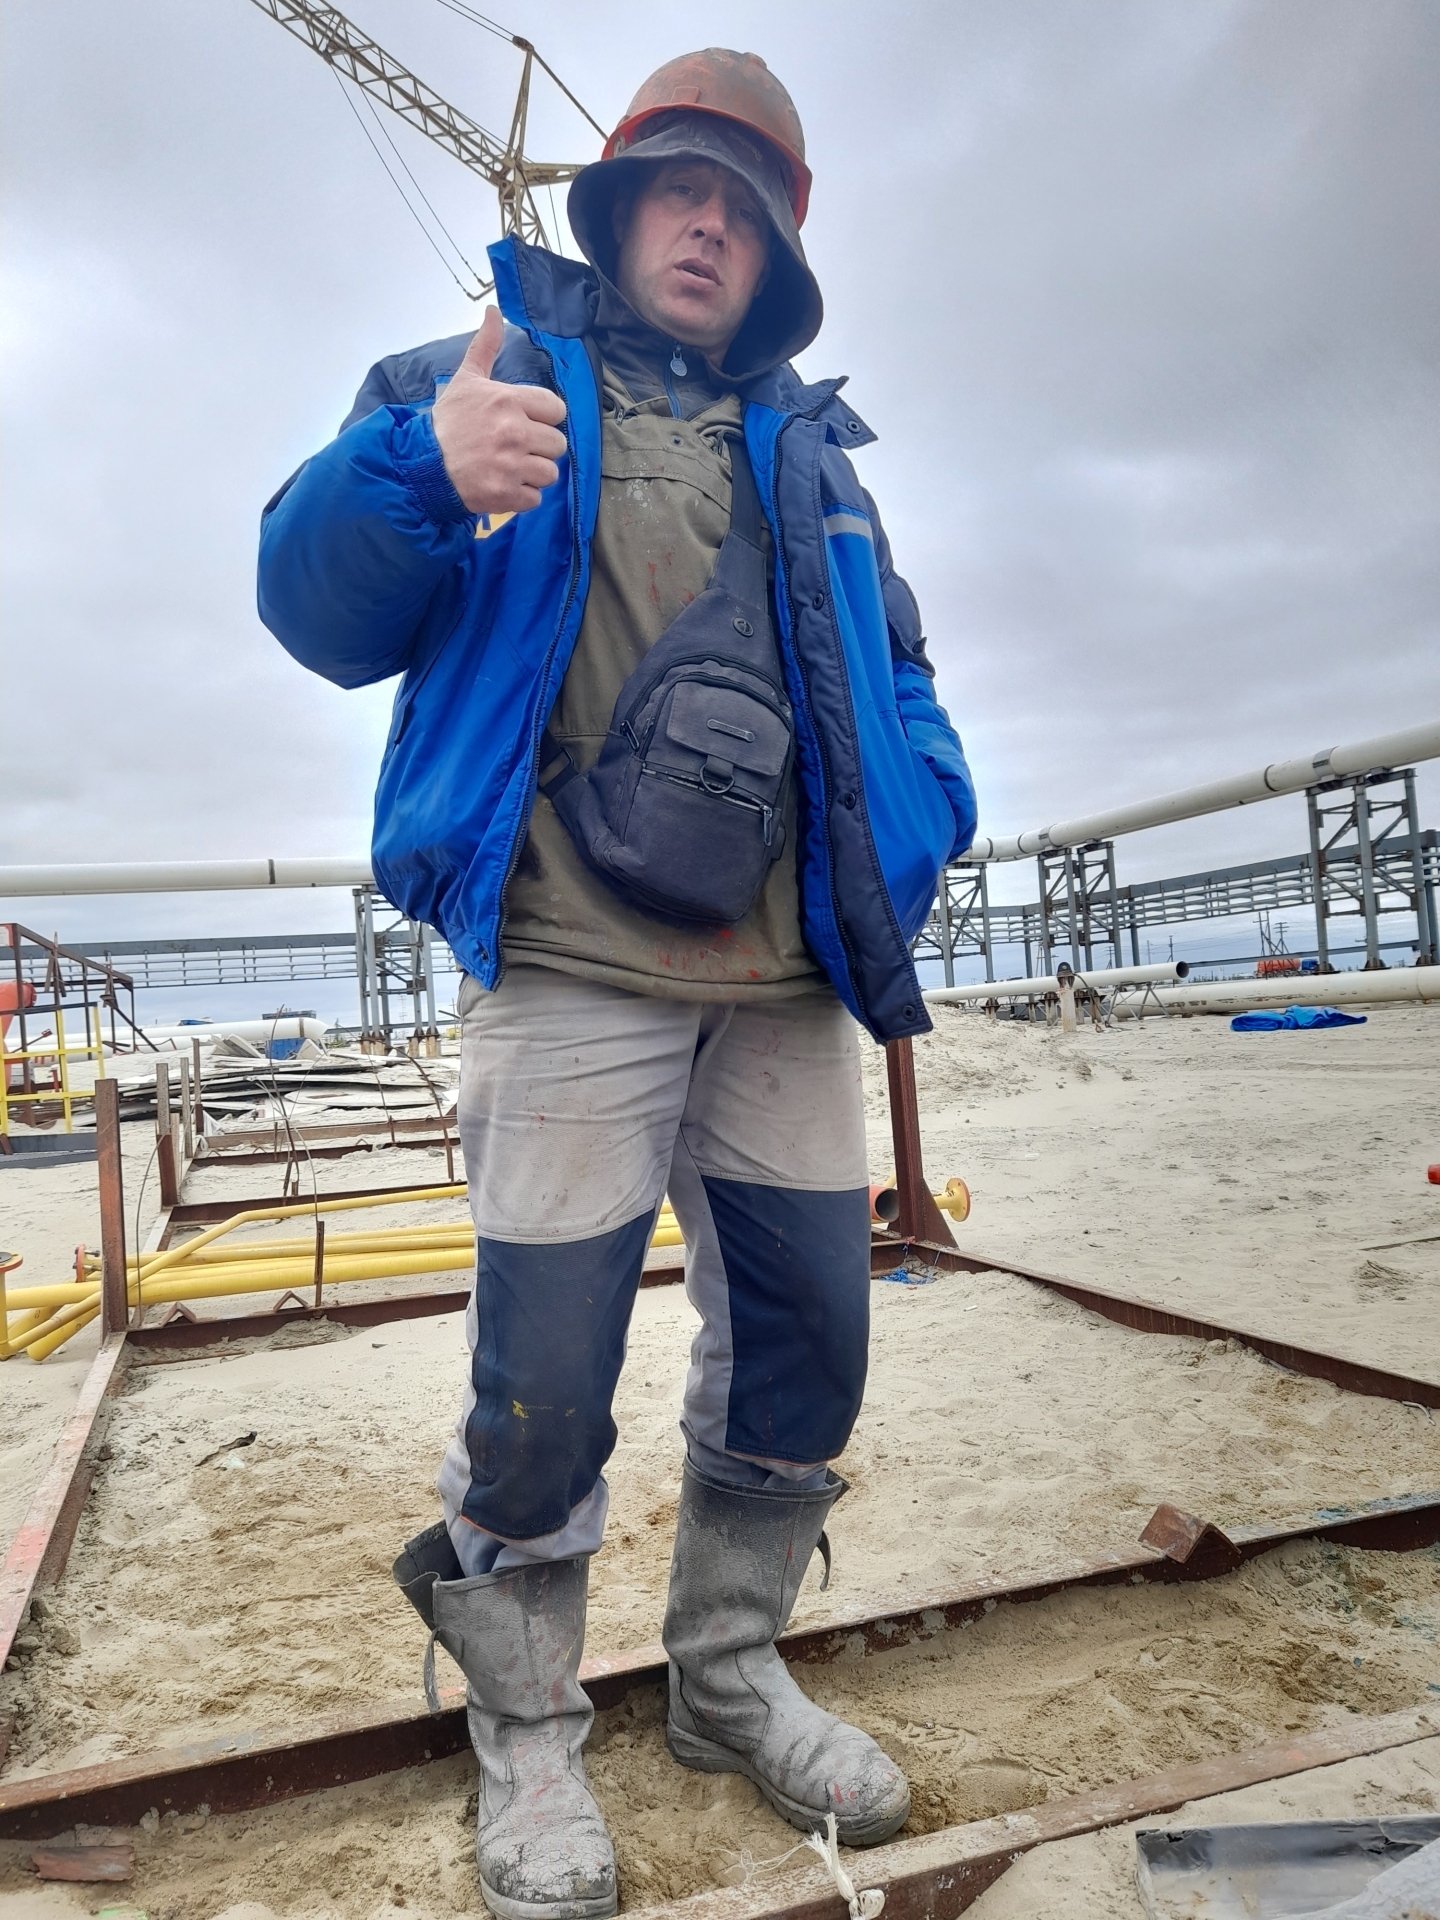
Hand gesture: like